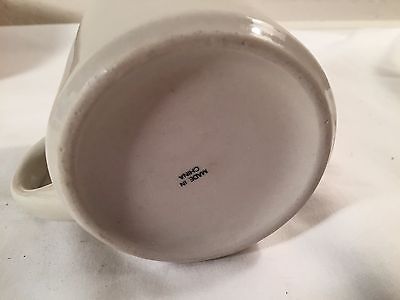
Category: mug